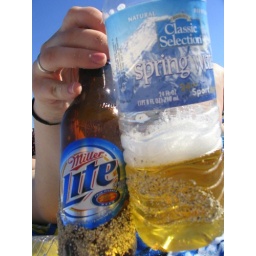
beach beer in water bottles.jpg